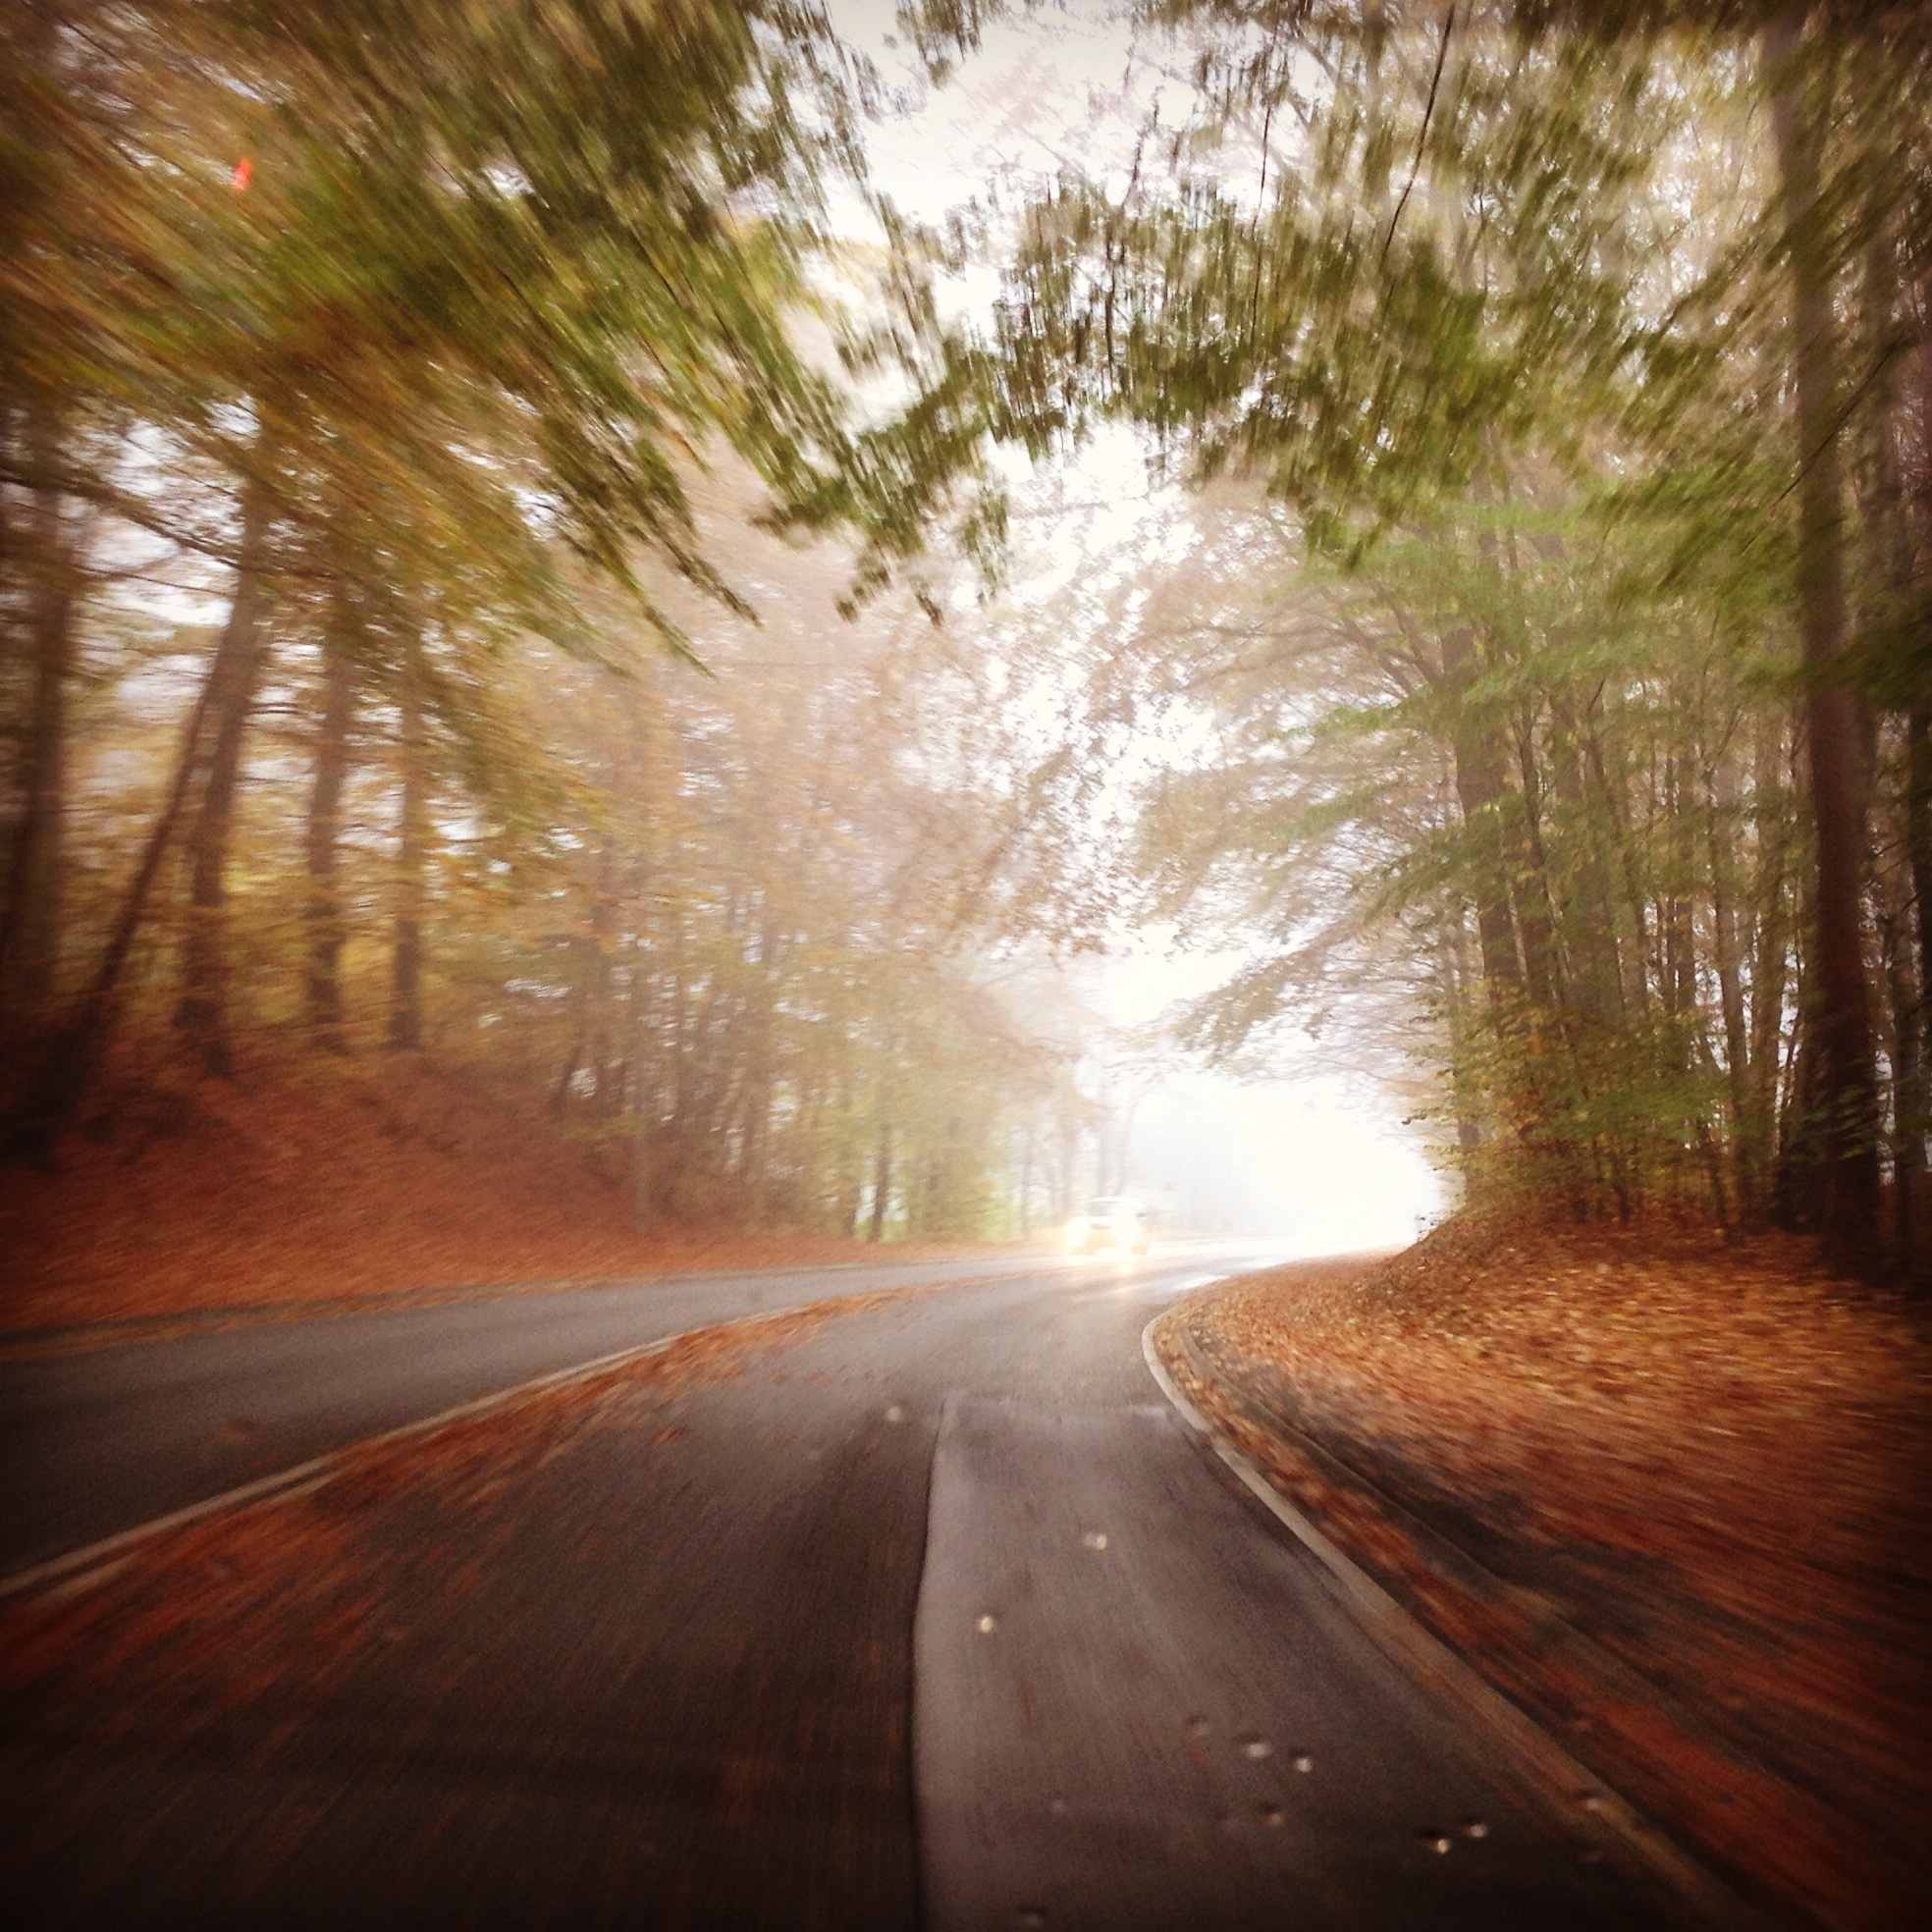
tree, nature, forest, light, fog, sunrise, road, mist, sunlight, morning, leaf, dawn, evening, autumn, weather, darkness, season, infrastructure, woodland, atmospheric phenomenon, woody plant